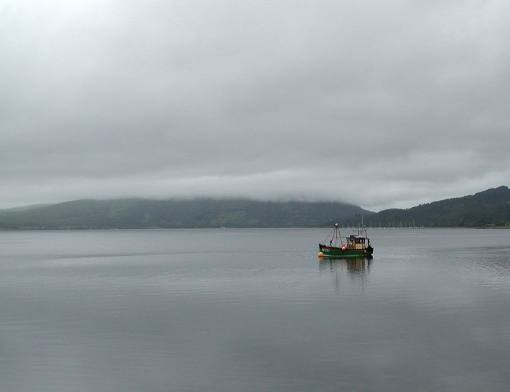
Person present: No